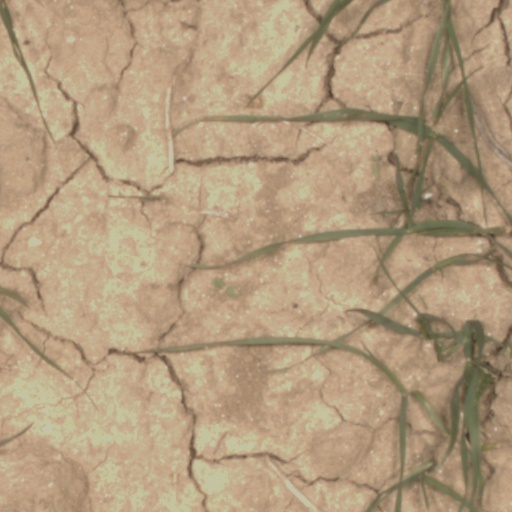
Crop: wheat